Veronese Easter

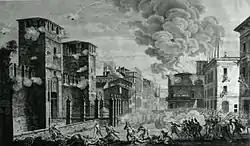
Assault on Castelvecchio, early 19th c.

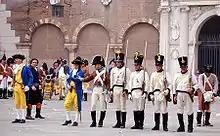
Re-enactors of the Austrian troops who were freed from the French prison by the rioters and subsequently took part in the revolt. The Venetic artillerymen are in red and white, and those of the Guardia Nobile Veronese in blue and yellow.

On the 18th, with the governors already set out for Vicenza, Emilei made preparations to get to Venice to contact the Senate, while in Verona Maffei and other military leaders sought to organise the army and the populace, since provveditore Bartolomeo Giuliari alone was unable to bear the gravity of the situation. The French cannon in castello di San Felice and castello di San Pietro opened fire again almost as soon as the truce expired, and quick French sorties (sent out from them with the aim of taking the pressure off Castel Vecchio) were quickly repulsed.